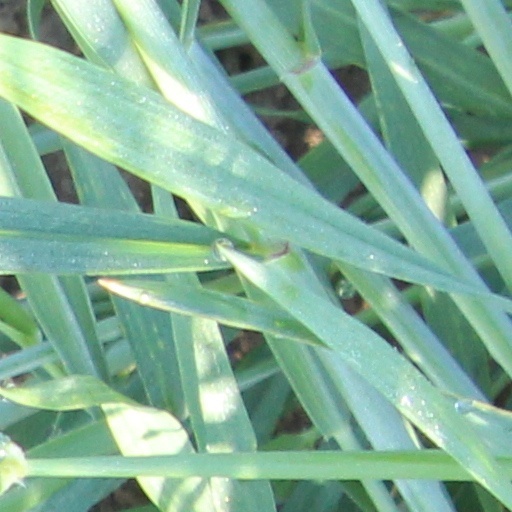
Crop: wheat